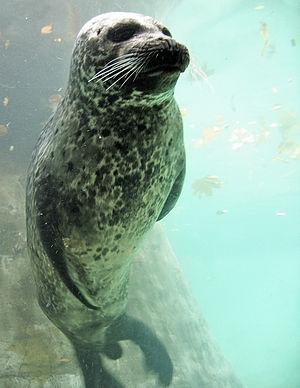
La mer du Nord est une mer épicontinentale de l'océan Atlantique, située au nord-ouest de l'Europe, et qui s'étend sur une superficie d'environ 575 000 km².
Un système complexe de marées et de courants apporte les eaux riches de l'Atlantique par la Manche en créant des milieux variés qui nourrissent une grande diversité d'animaux. Trente espèces de cétacés y vivent, ainsi que six espèces de phoques dont deux se reproduisent sur ses côtes, le phoque gris et le veau marin.